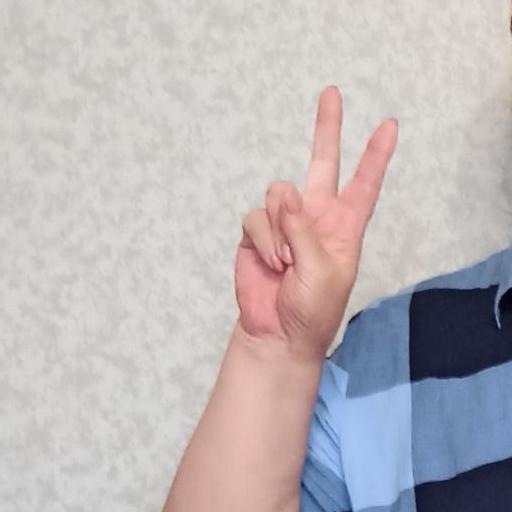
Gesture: peace